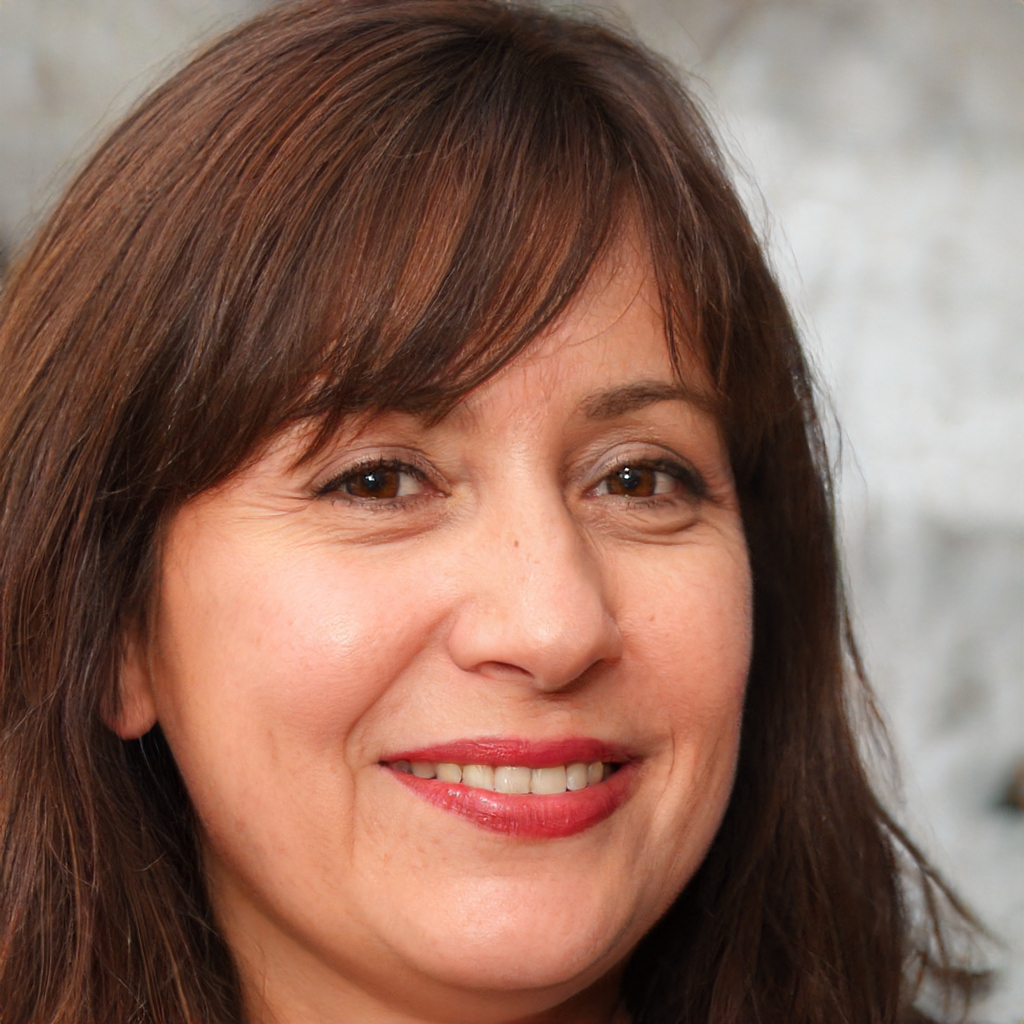
Label: Colored